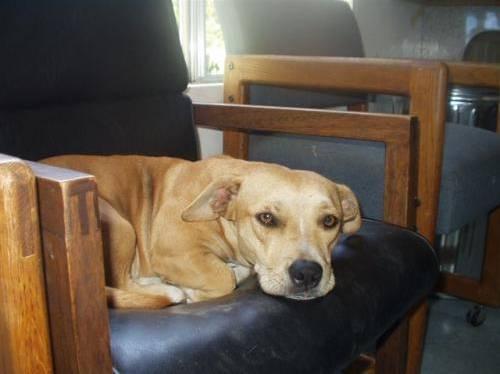
dog